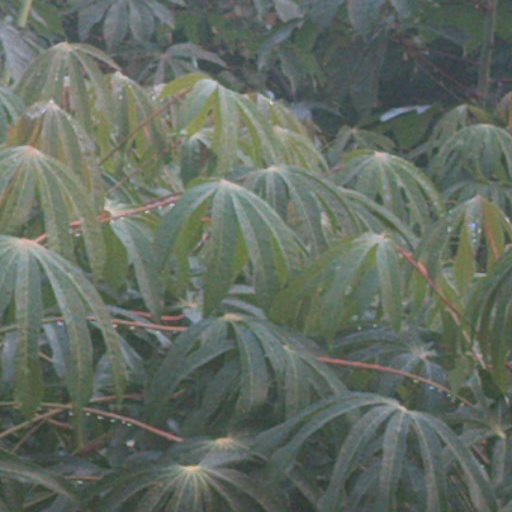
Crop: cassava